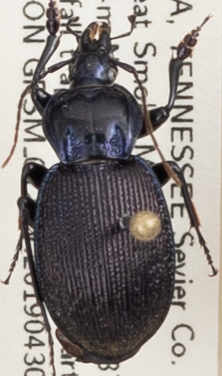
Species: Sphaeroderus stenostomus lecontei
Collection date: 2019-04-30
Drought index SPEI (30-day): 1.13
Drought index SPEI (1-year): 2.09
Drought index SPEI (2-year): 2.09